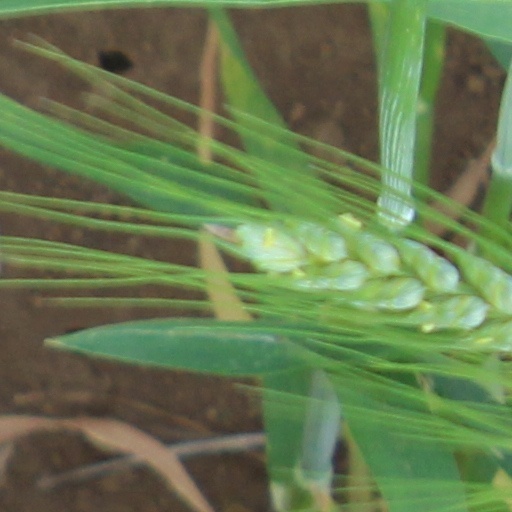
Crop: wheat